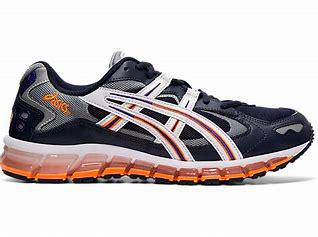
Brand: Asics
Model: Gel Kayano 5 360